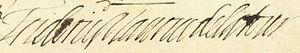
Frédéric-Maurice de La Tour d'Auvergne, duc de Bouillon, prince de Sedan, est un noble et un militaire français.